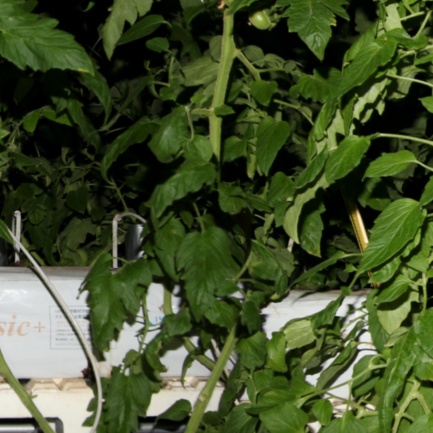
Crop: tomato